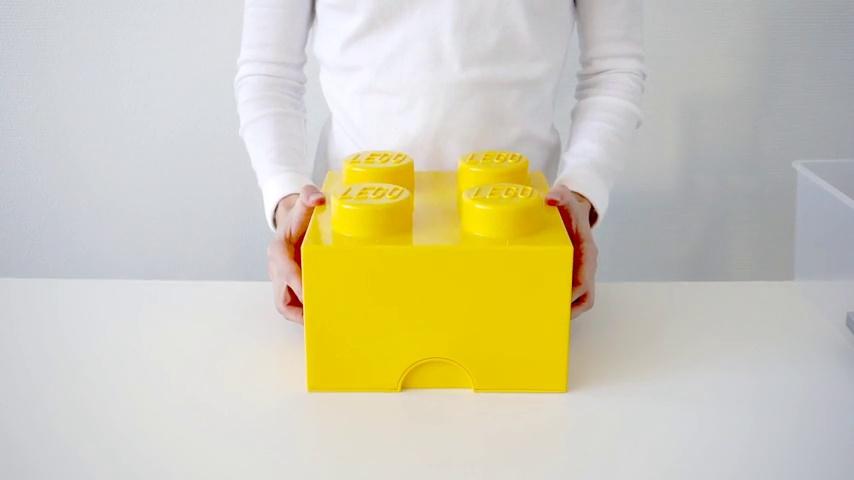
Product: LEGO Round Storage Box 1, Blue
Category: Toys & Games | Kids' Furniture, Décor & Storage
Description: Makes for the perfect gift.
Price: $11.92
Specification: ProductDimensions:4.8x4.8x7.2inches|ItemWeight:3.2ounces|ShippingWeight:7ounces(Viewshippingratesandpolicies)|Manufacturer:LEGO|ASIN:B008KQ22RU|Itemmodelnumber:4030